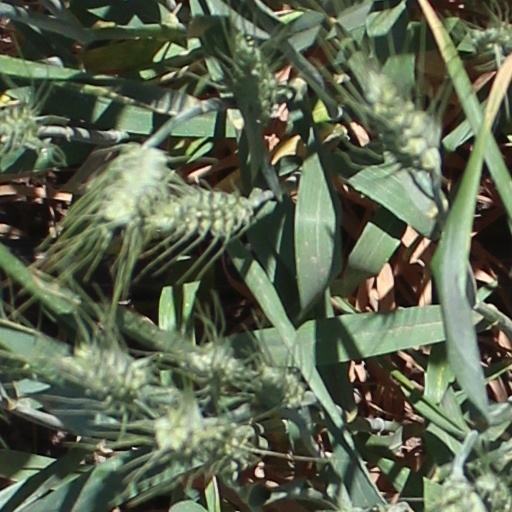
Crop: wheat